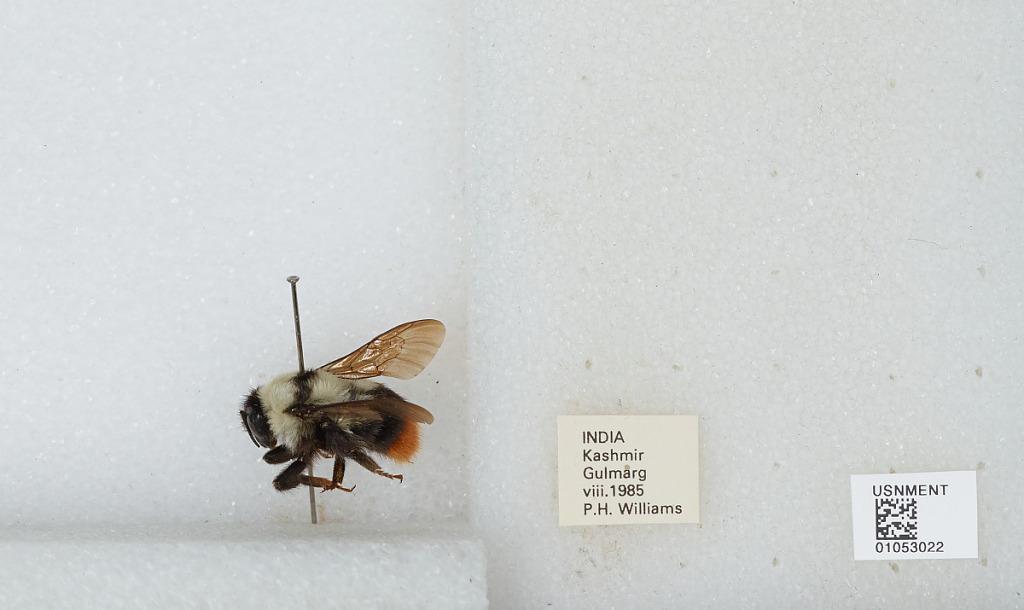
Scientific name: Bombus sp.
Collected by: P. Williams
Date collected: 1985-8-
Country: India
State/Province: Kashmir
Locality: Gulmarg